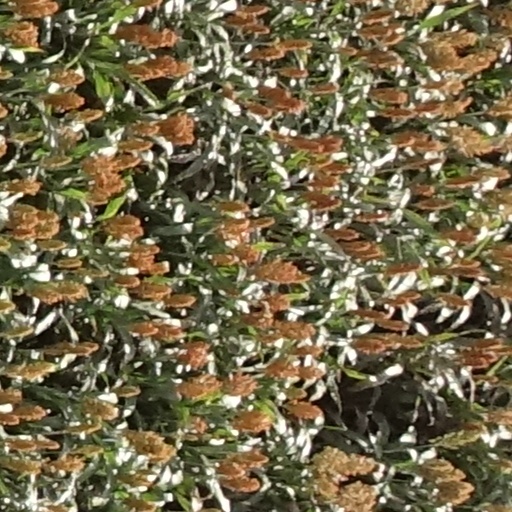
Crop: sorghum